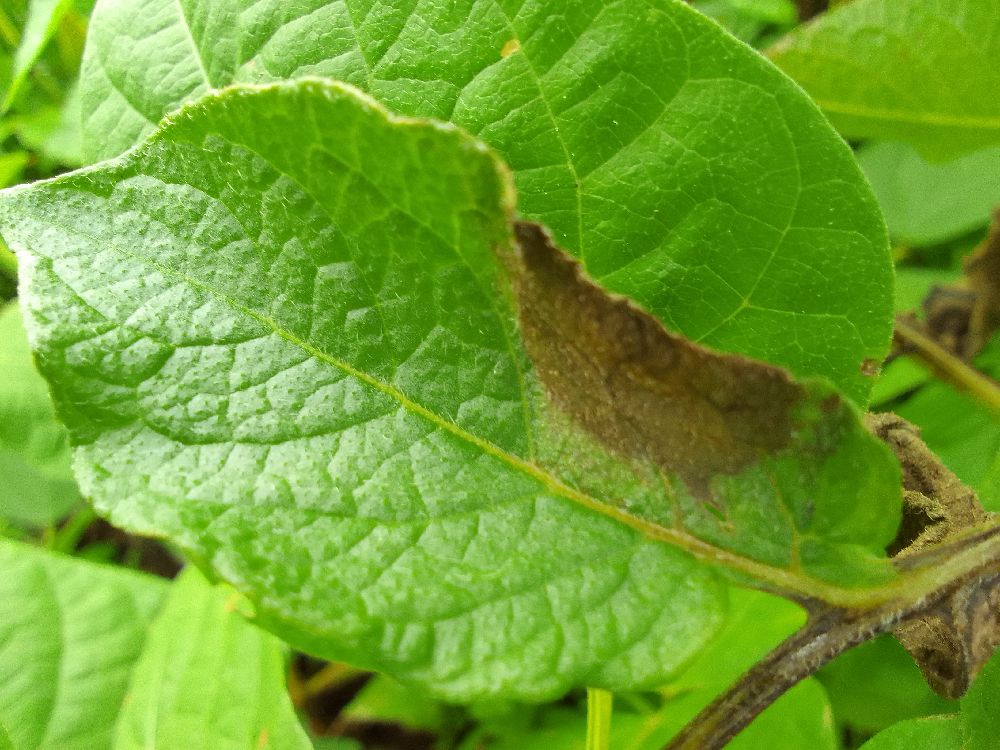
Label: Late blight